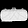
Label: Bag